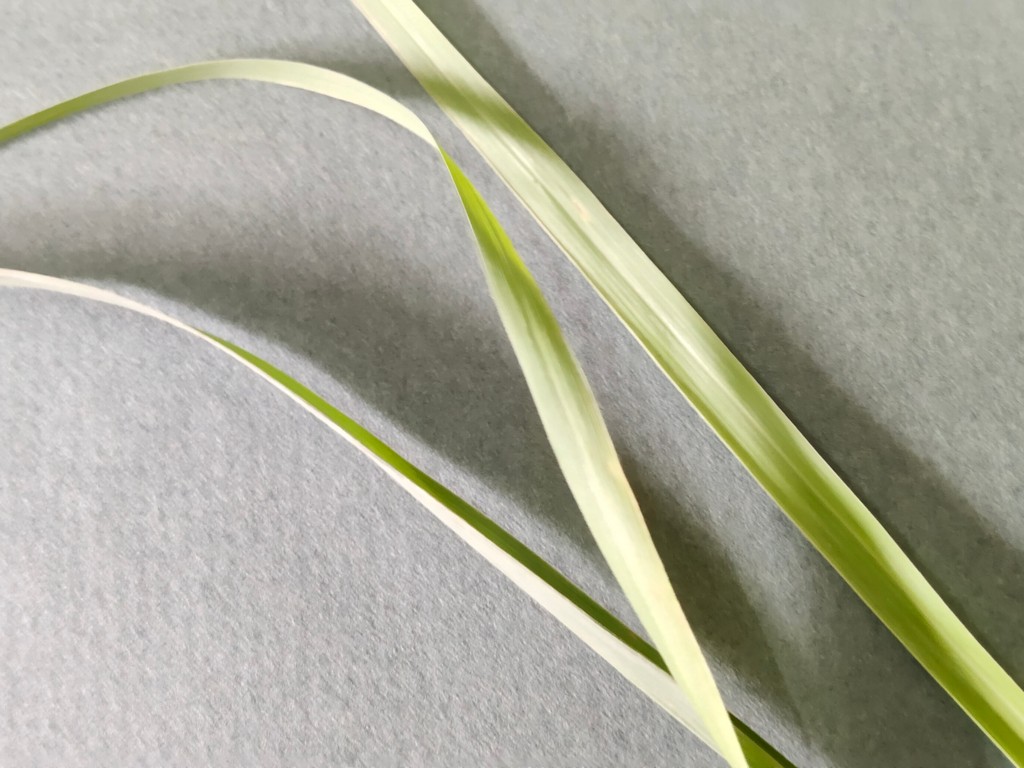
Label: Healthy